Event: Nepal Earthquake
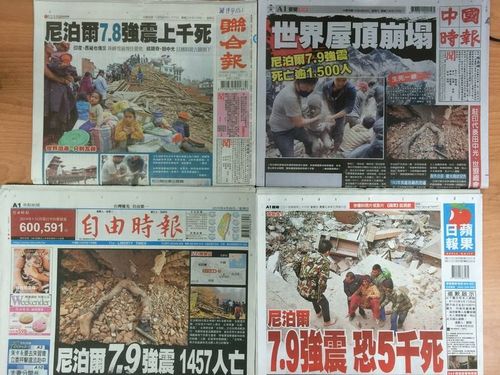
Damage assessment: damage